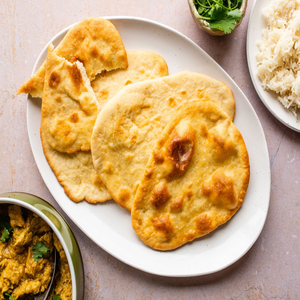
Dish: naan